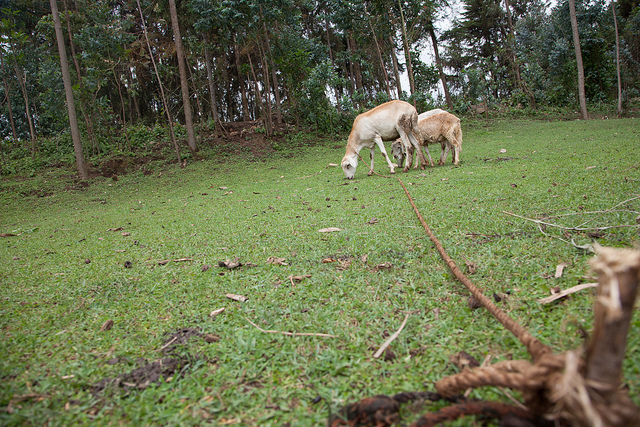
user: Given an image and a question. Answer the question in a short answer. Question: What materials were used to make the rope? Short Answer:
assistant: twine